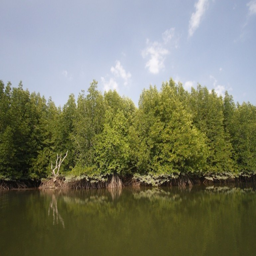
mangrove reflections on the way